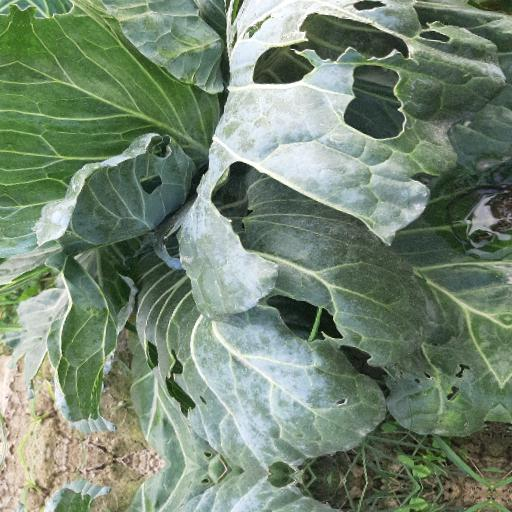
Label: Black Rot